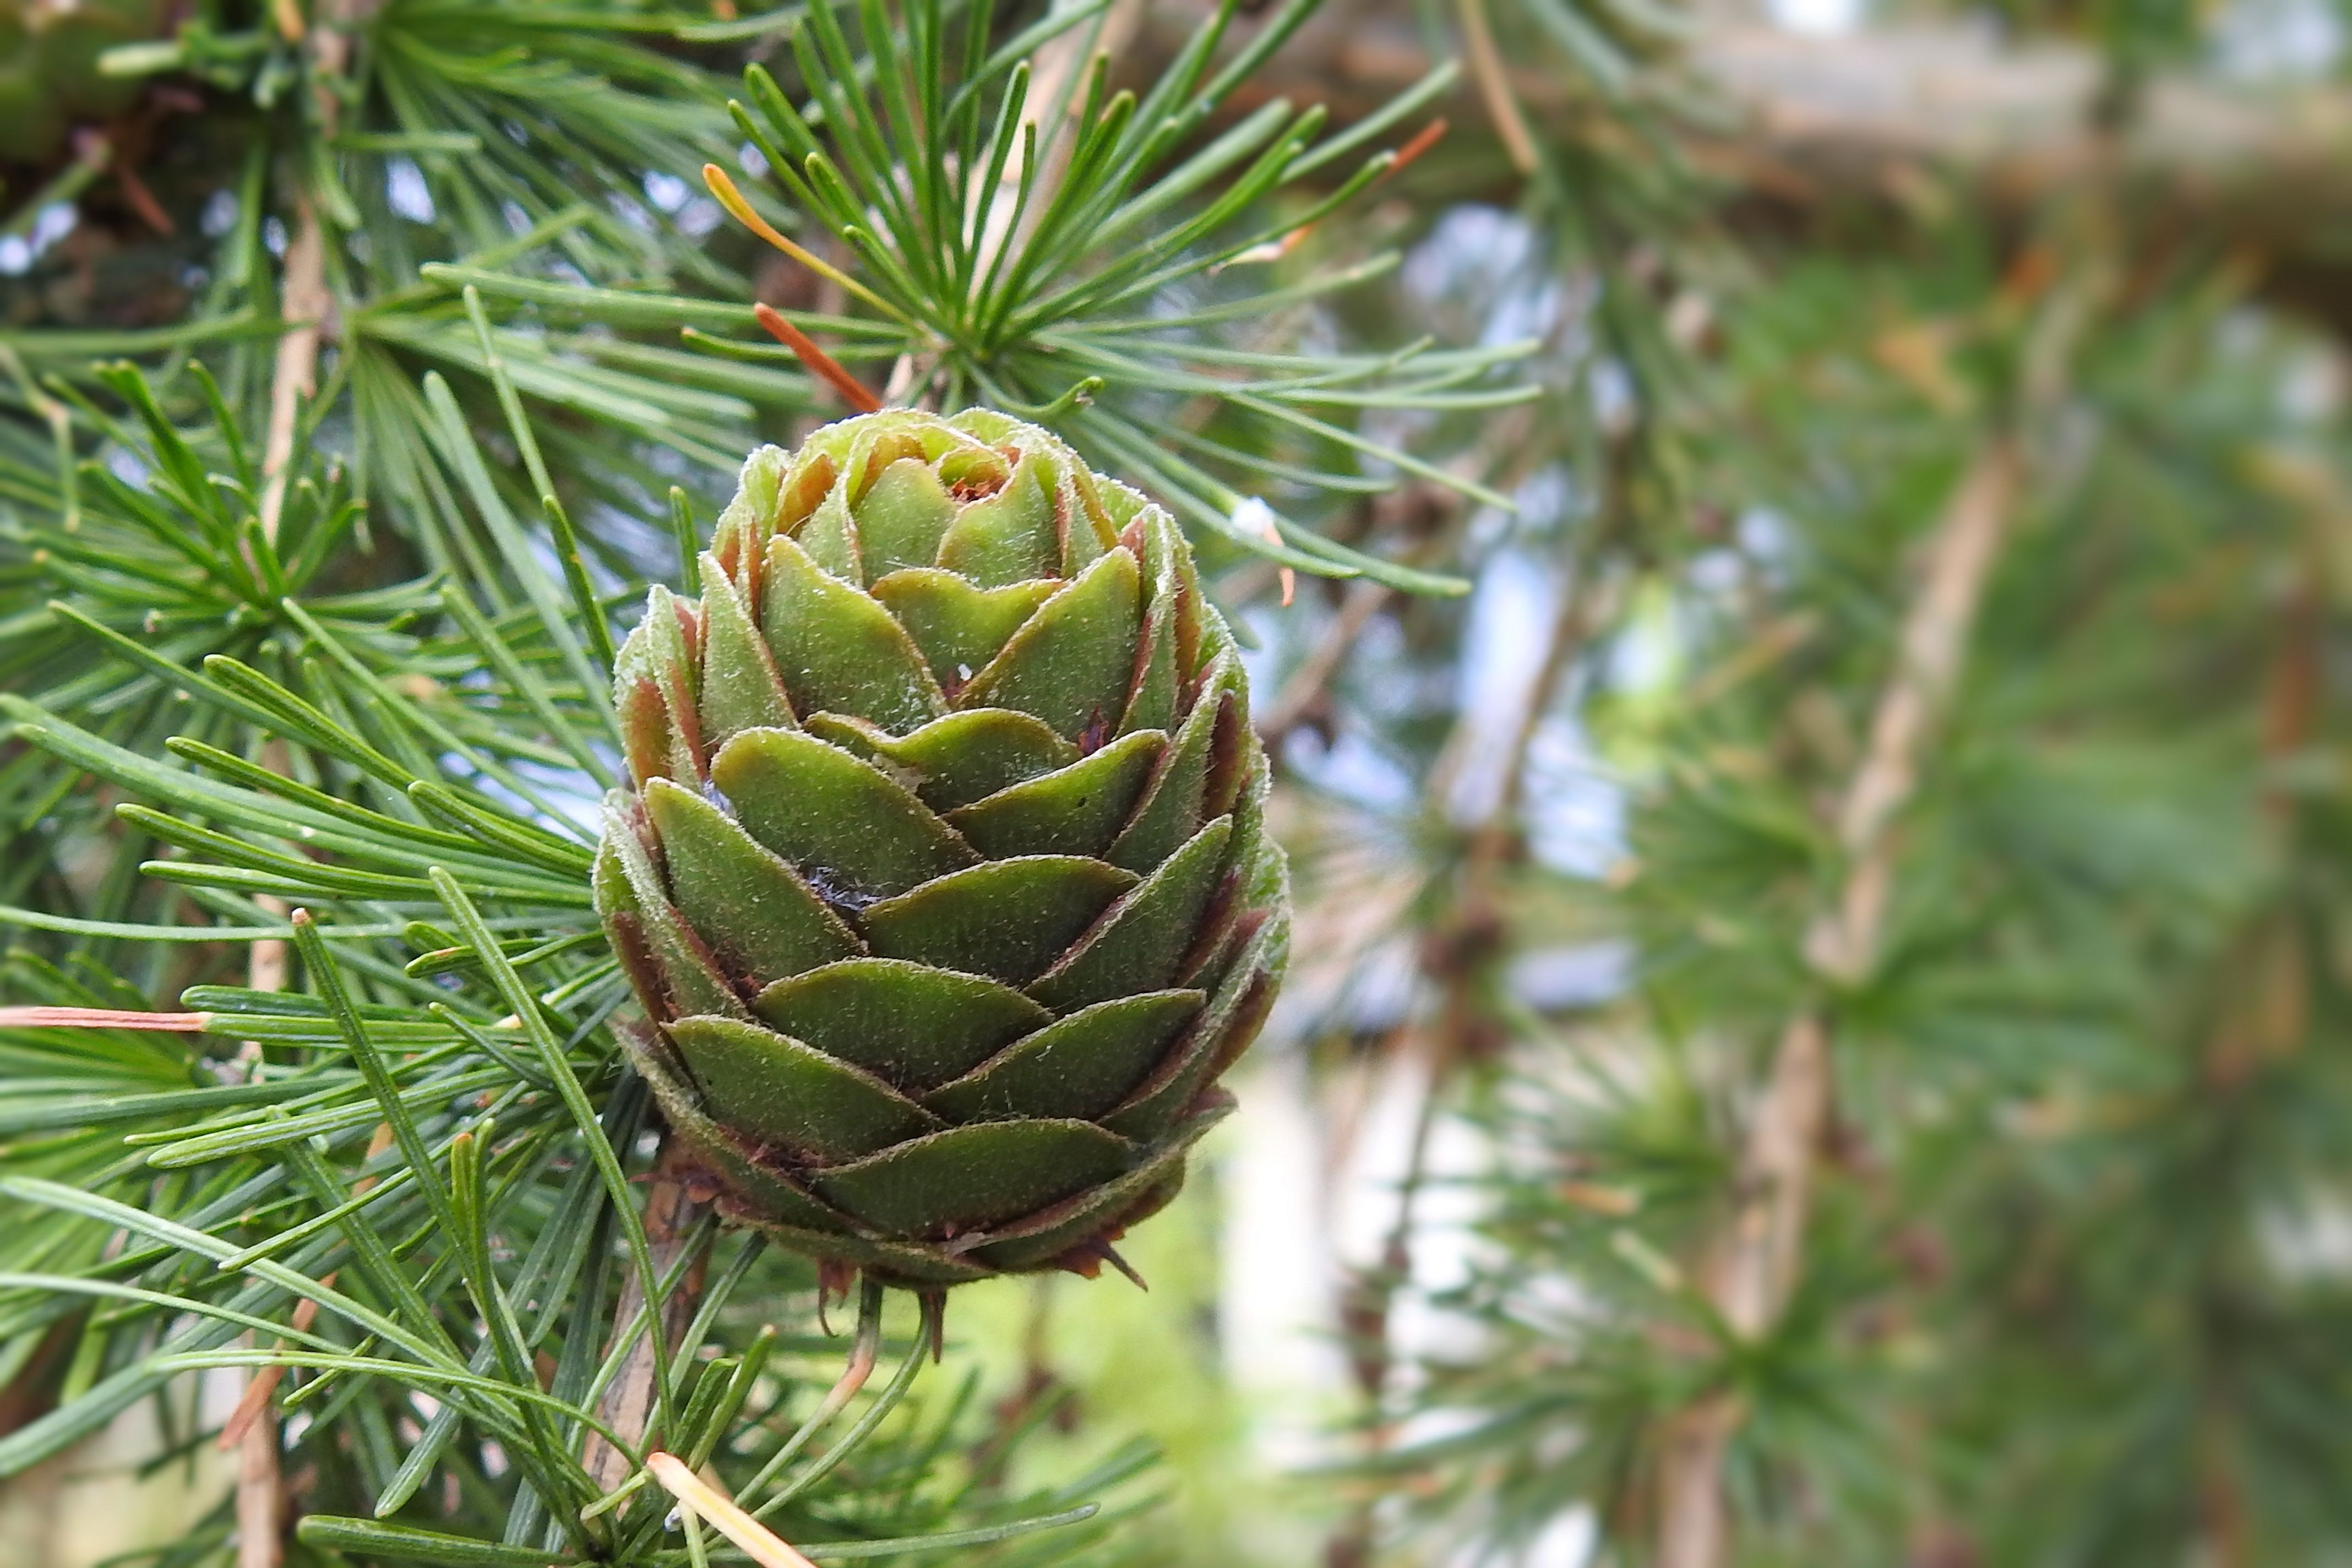
tree, branch, plant, leaf, flower, produce, evergreen, botany, fir, flora, conifer, spruce, thistle, larch, macro photography, immergr ner tree, flowering plant, larch cones, pine family, tap green, woody plant, land plant, conifer cone